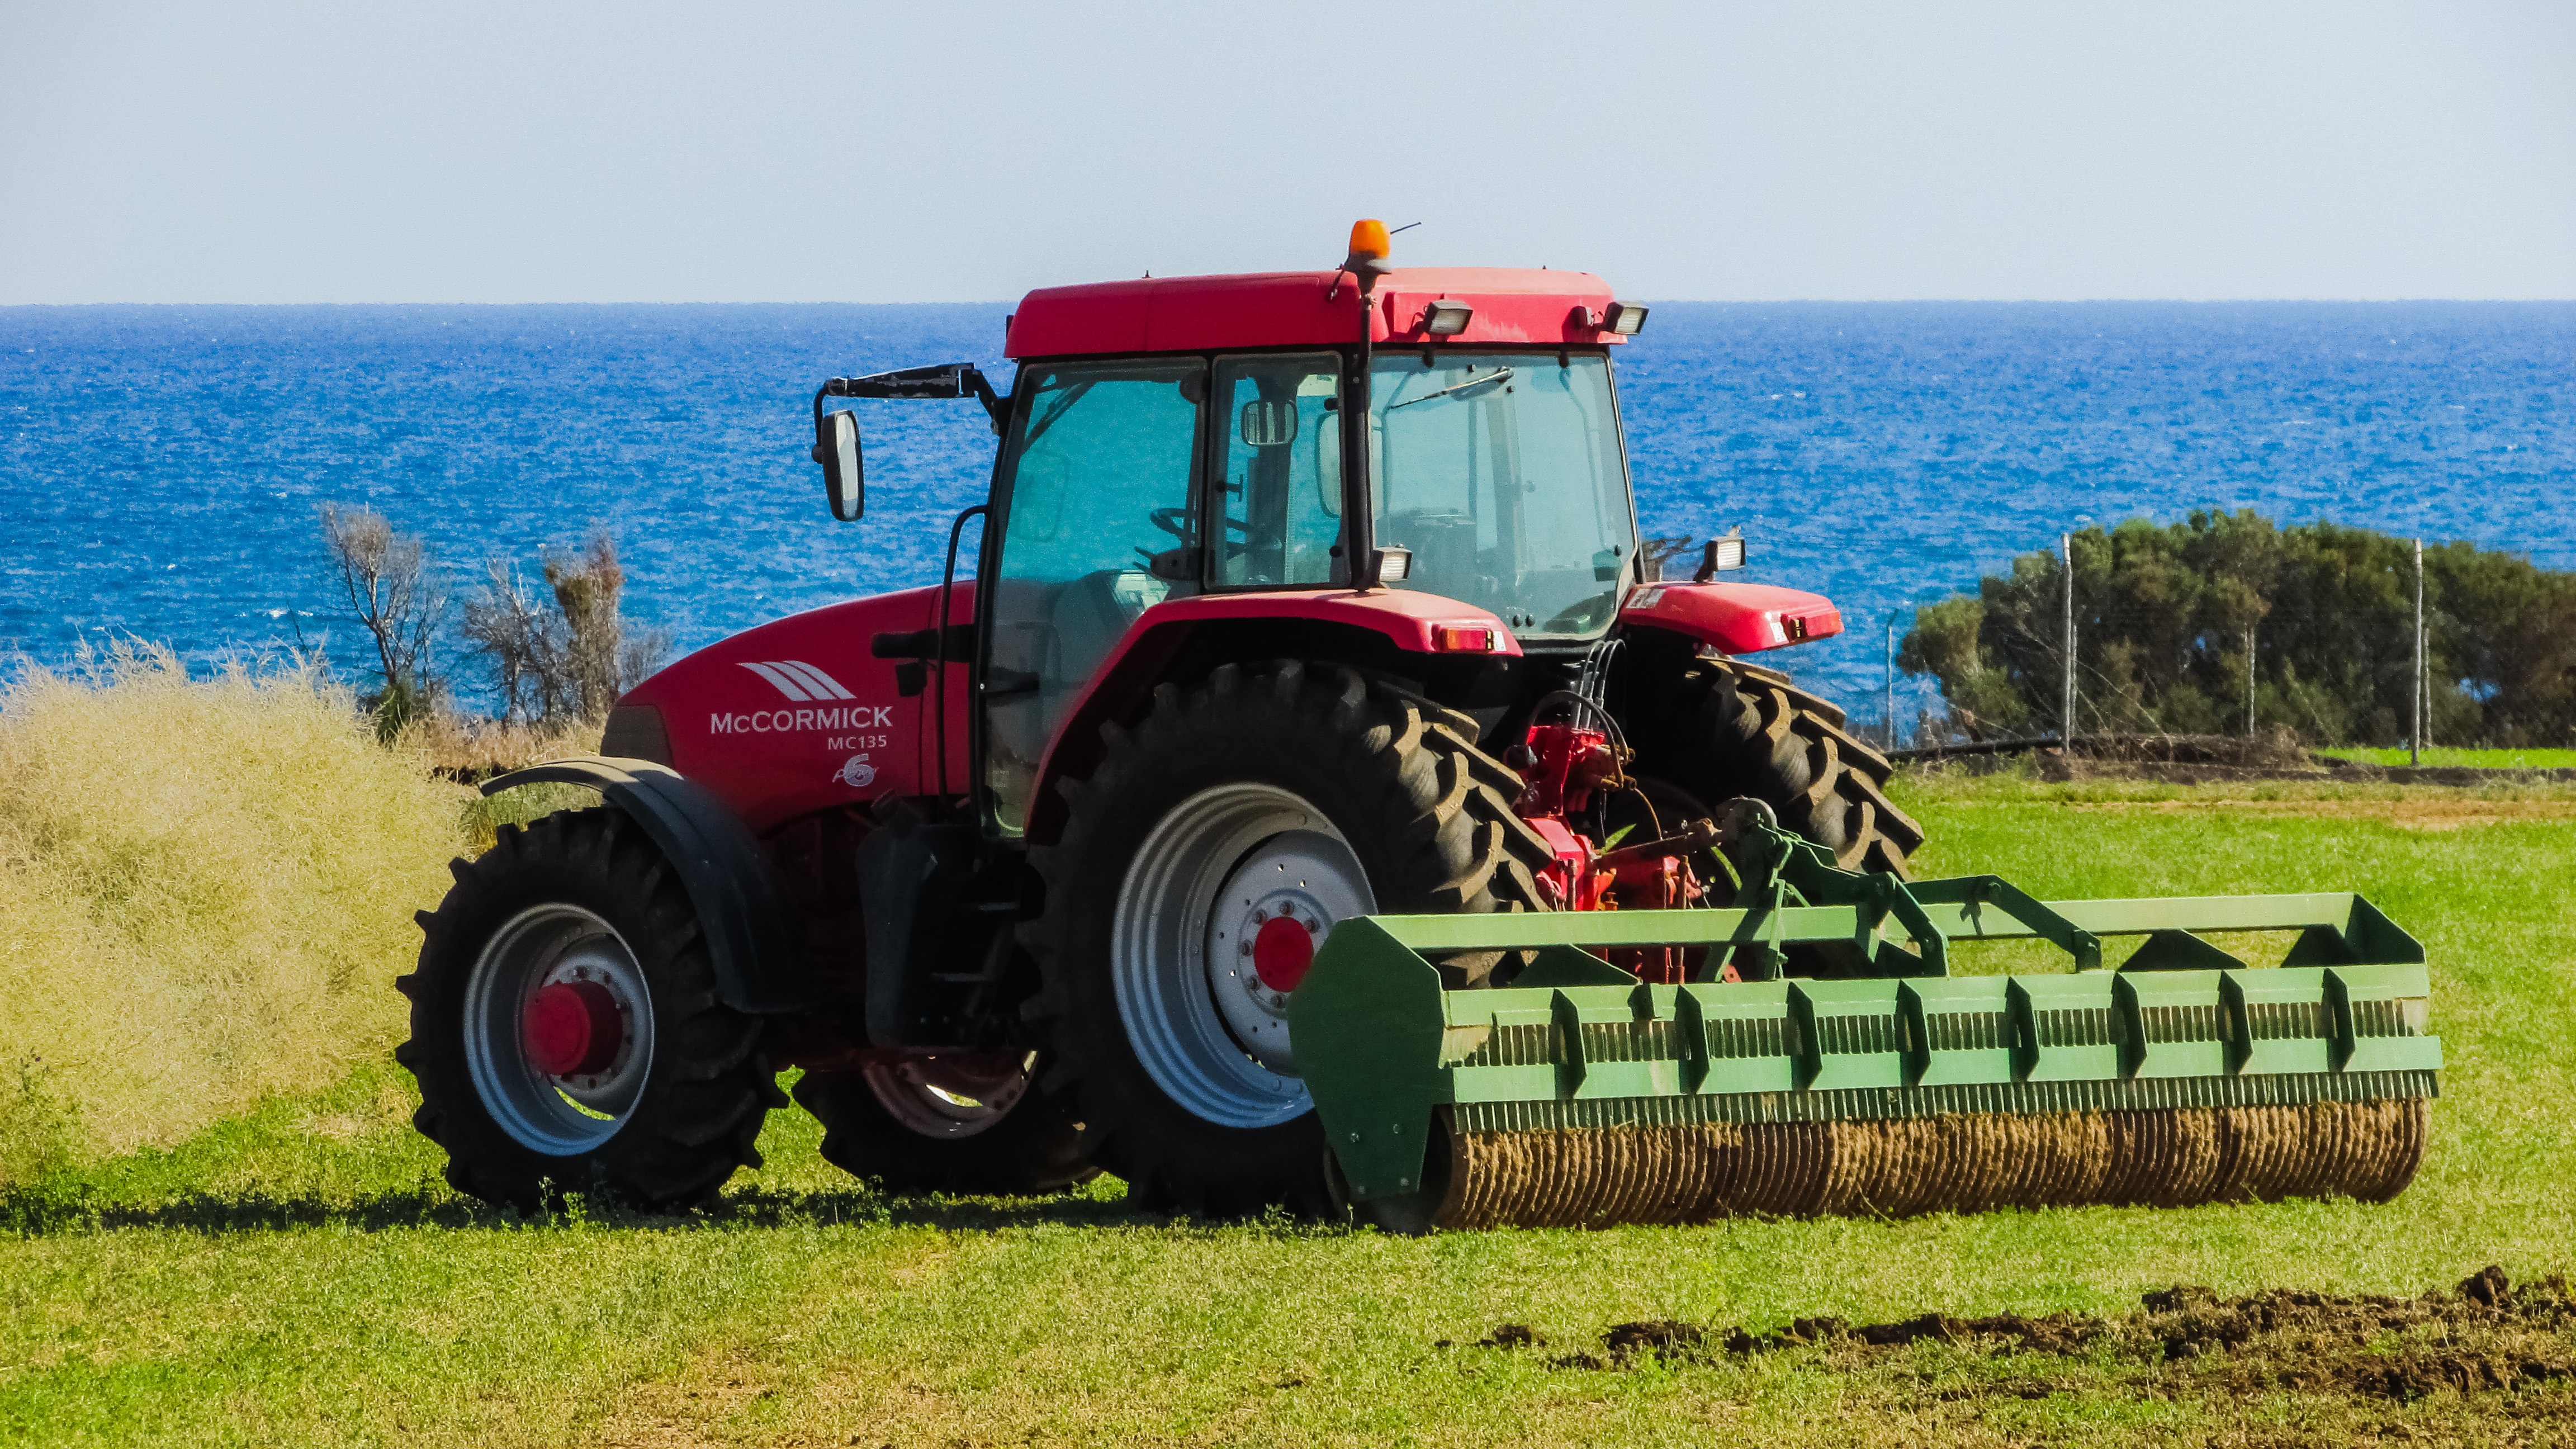
tractor, field, farm, rural, farming, vehicle, equipment, machinery, agriculture, agricultural, grassland, harvester, agricultural machinery, land vehicle